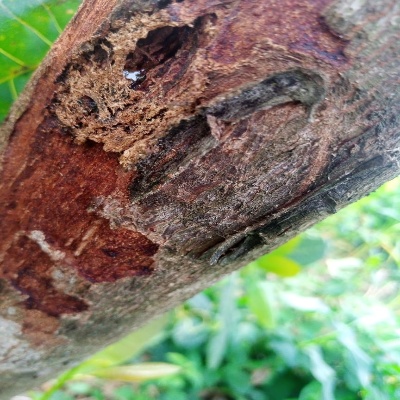
Crop: Cashew
Condition: gumosis